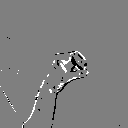
ASL letter: o